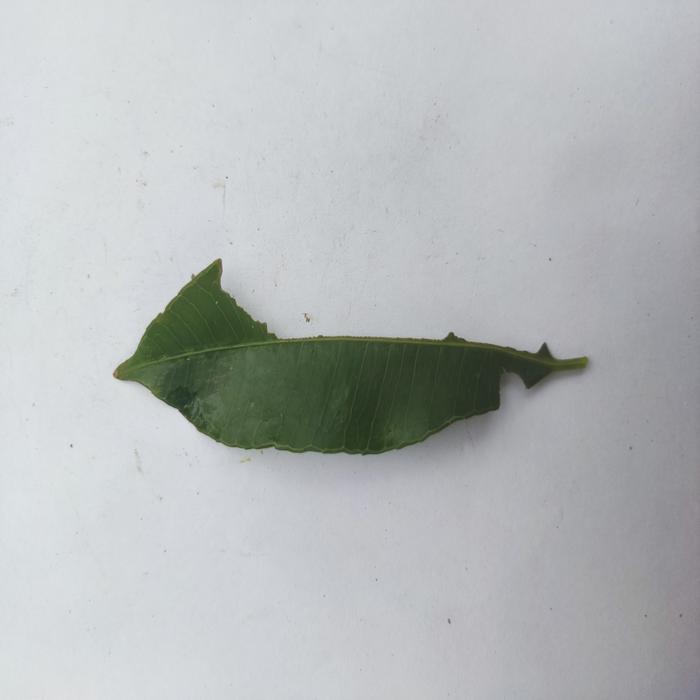
Crop: Hog Plum
Leaf condition: Caterpillars_Infestation